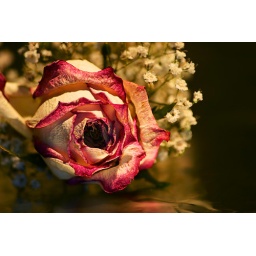
Some dried flowers I still had in the house